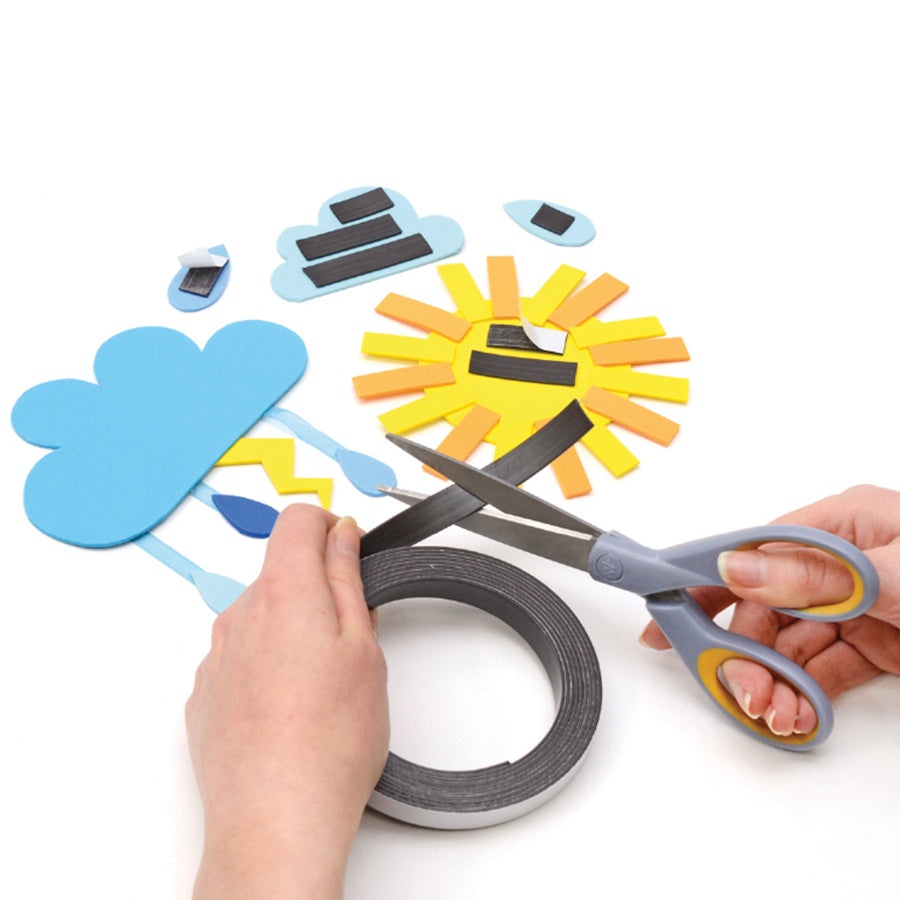
Magnetic Self-Adhesive Craft Tape 3m
✅Magnetic tape with an easy peel and stick backing. ✅Flexible and easy to cut. ✅Turn your masterpiece in to a fridge magnet and keep the artwork on display.
Brand: TTS-Group
Category: Arts & Entertainment > Hobbies & Creative Arts > Arts & Crafts > Art & Crafting Materials > Crafting Adhesives & Magnets > Craft Magnets